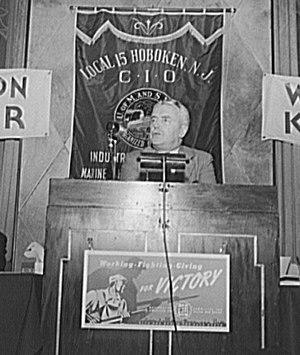
Walter Nash, né le 12 février 1882 à Kidderminster en Angleterre et mort le 4 juin 1968 à Lower Hutt en Nouvelle-Zélande, est un homme d'État néo-zélandais. Membre du Parti travailliste, il est ministre des Finances dans le premier gouvernement travailliste du pays, du 6 décembre 1935 au 13 décembre 1949 sous Michael Savage, puis premier ministre du 12 décembre 1957 au 12 décembre 1960.
Marjory Collins est une photographe sociale né en 1912 à New York et décédée à San Francisco en 1985.